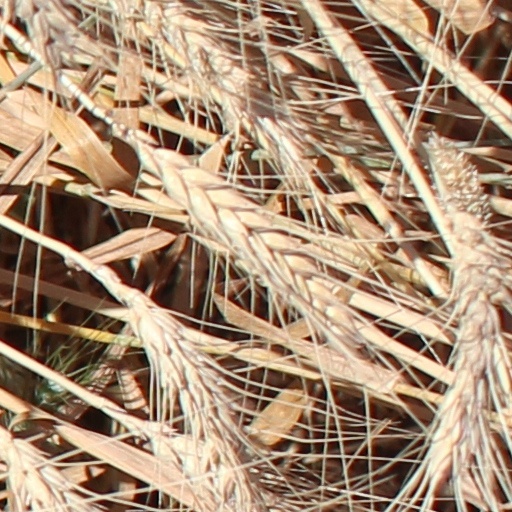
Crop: wheat